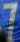
Number: 7